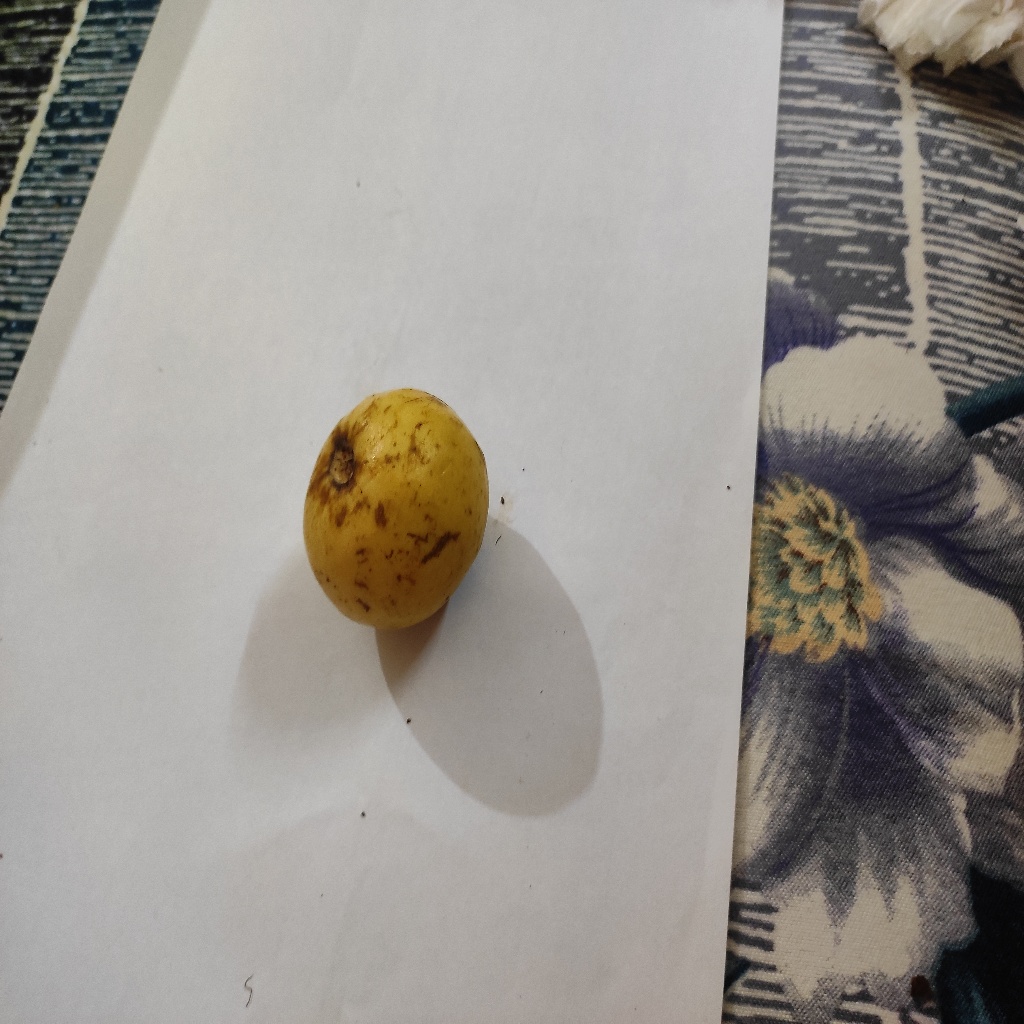
Crop: guava
Quality class: Class_B